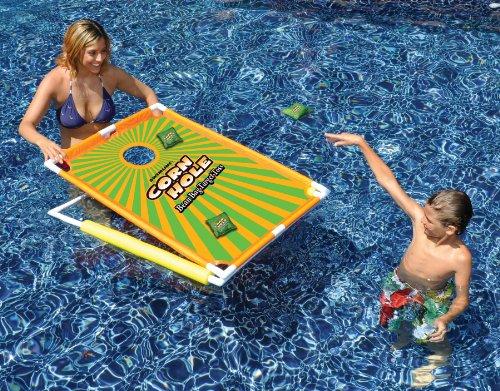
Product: Swimline Cornhole Game
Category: Toys & Games | Sports & Outdoor Play | Pools & Water Toys | Pool Toys
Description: Strong PVC construction.
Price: $30.88
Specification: ProductDimensions:36x29.5x12inches|ItemWeight:3.25pounds|ShippingWeight:3.25pounds(Viewshippingratesandpolicies)|DomesticShipping:ItemcanbeshippedwithinU.S.|InternationalShipping:ThisitemcanbeshippedtoselectcountriesoutsideoftheU.S.LearnMore|ShippingAdvisory:Thisitemmustbeshippedseparatelyfromotheritemsinyourorder.Additionalshippingchargeswillnotapply.|ASIN:B007D77SQM|Itemmodelnumber:91690|Manufacturerrecommendedage:7months-8years